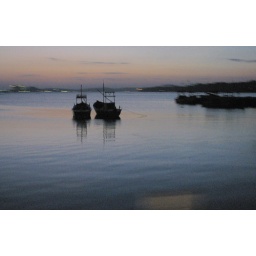
Fishing boats in Trincomalee Harbour, taken around 7 pm: ISO 1600 through stationary car window